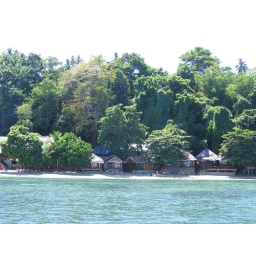
View from the water to the beach bungalows at Bastianos Diver resort in Bunaken.